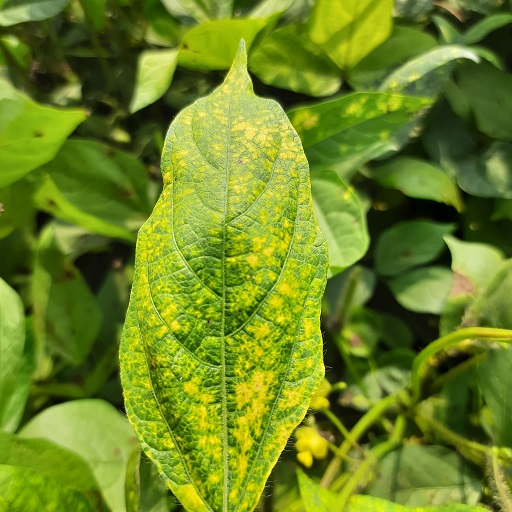
Label: Yellow Mosaic